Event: Nepal Earthquake
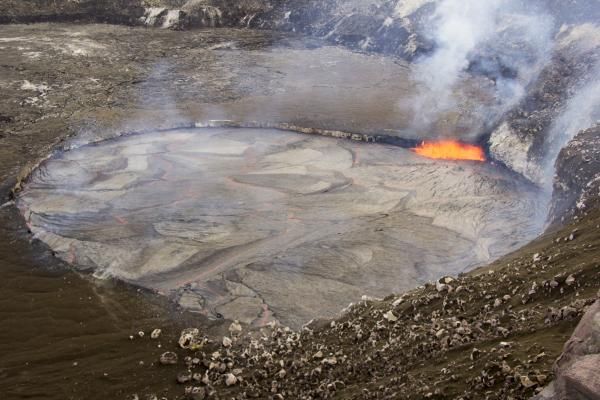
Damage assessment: no_damage